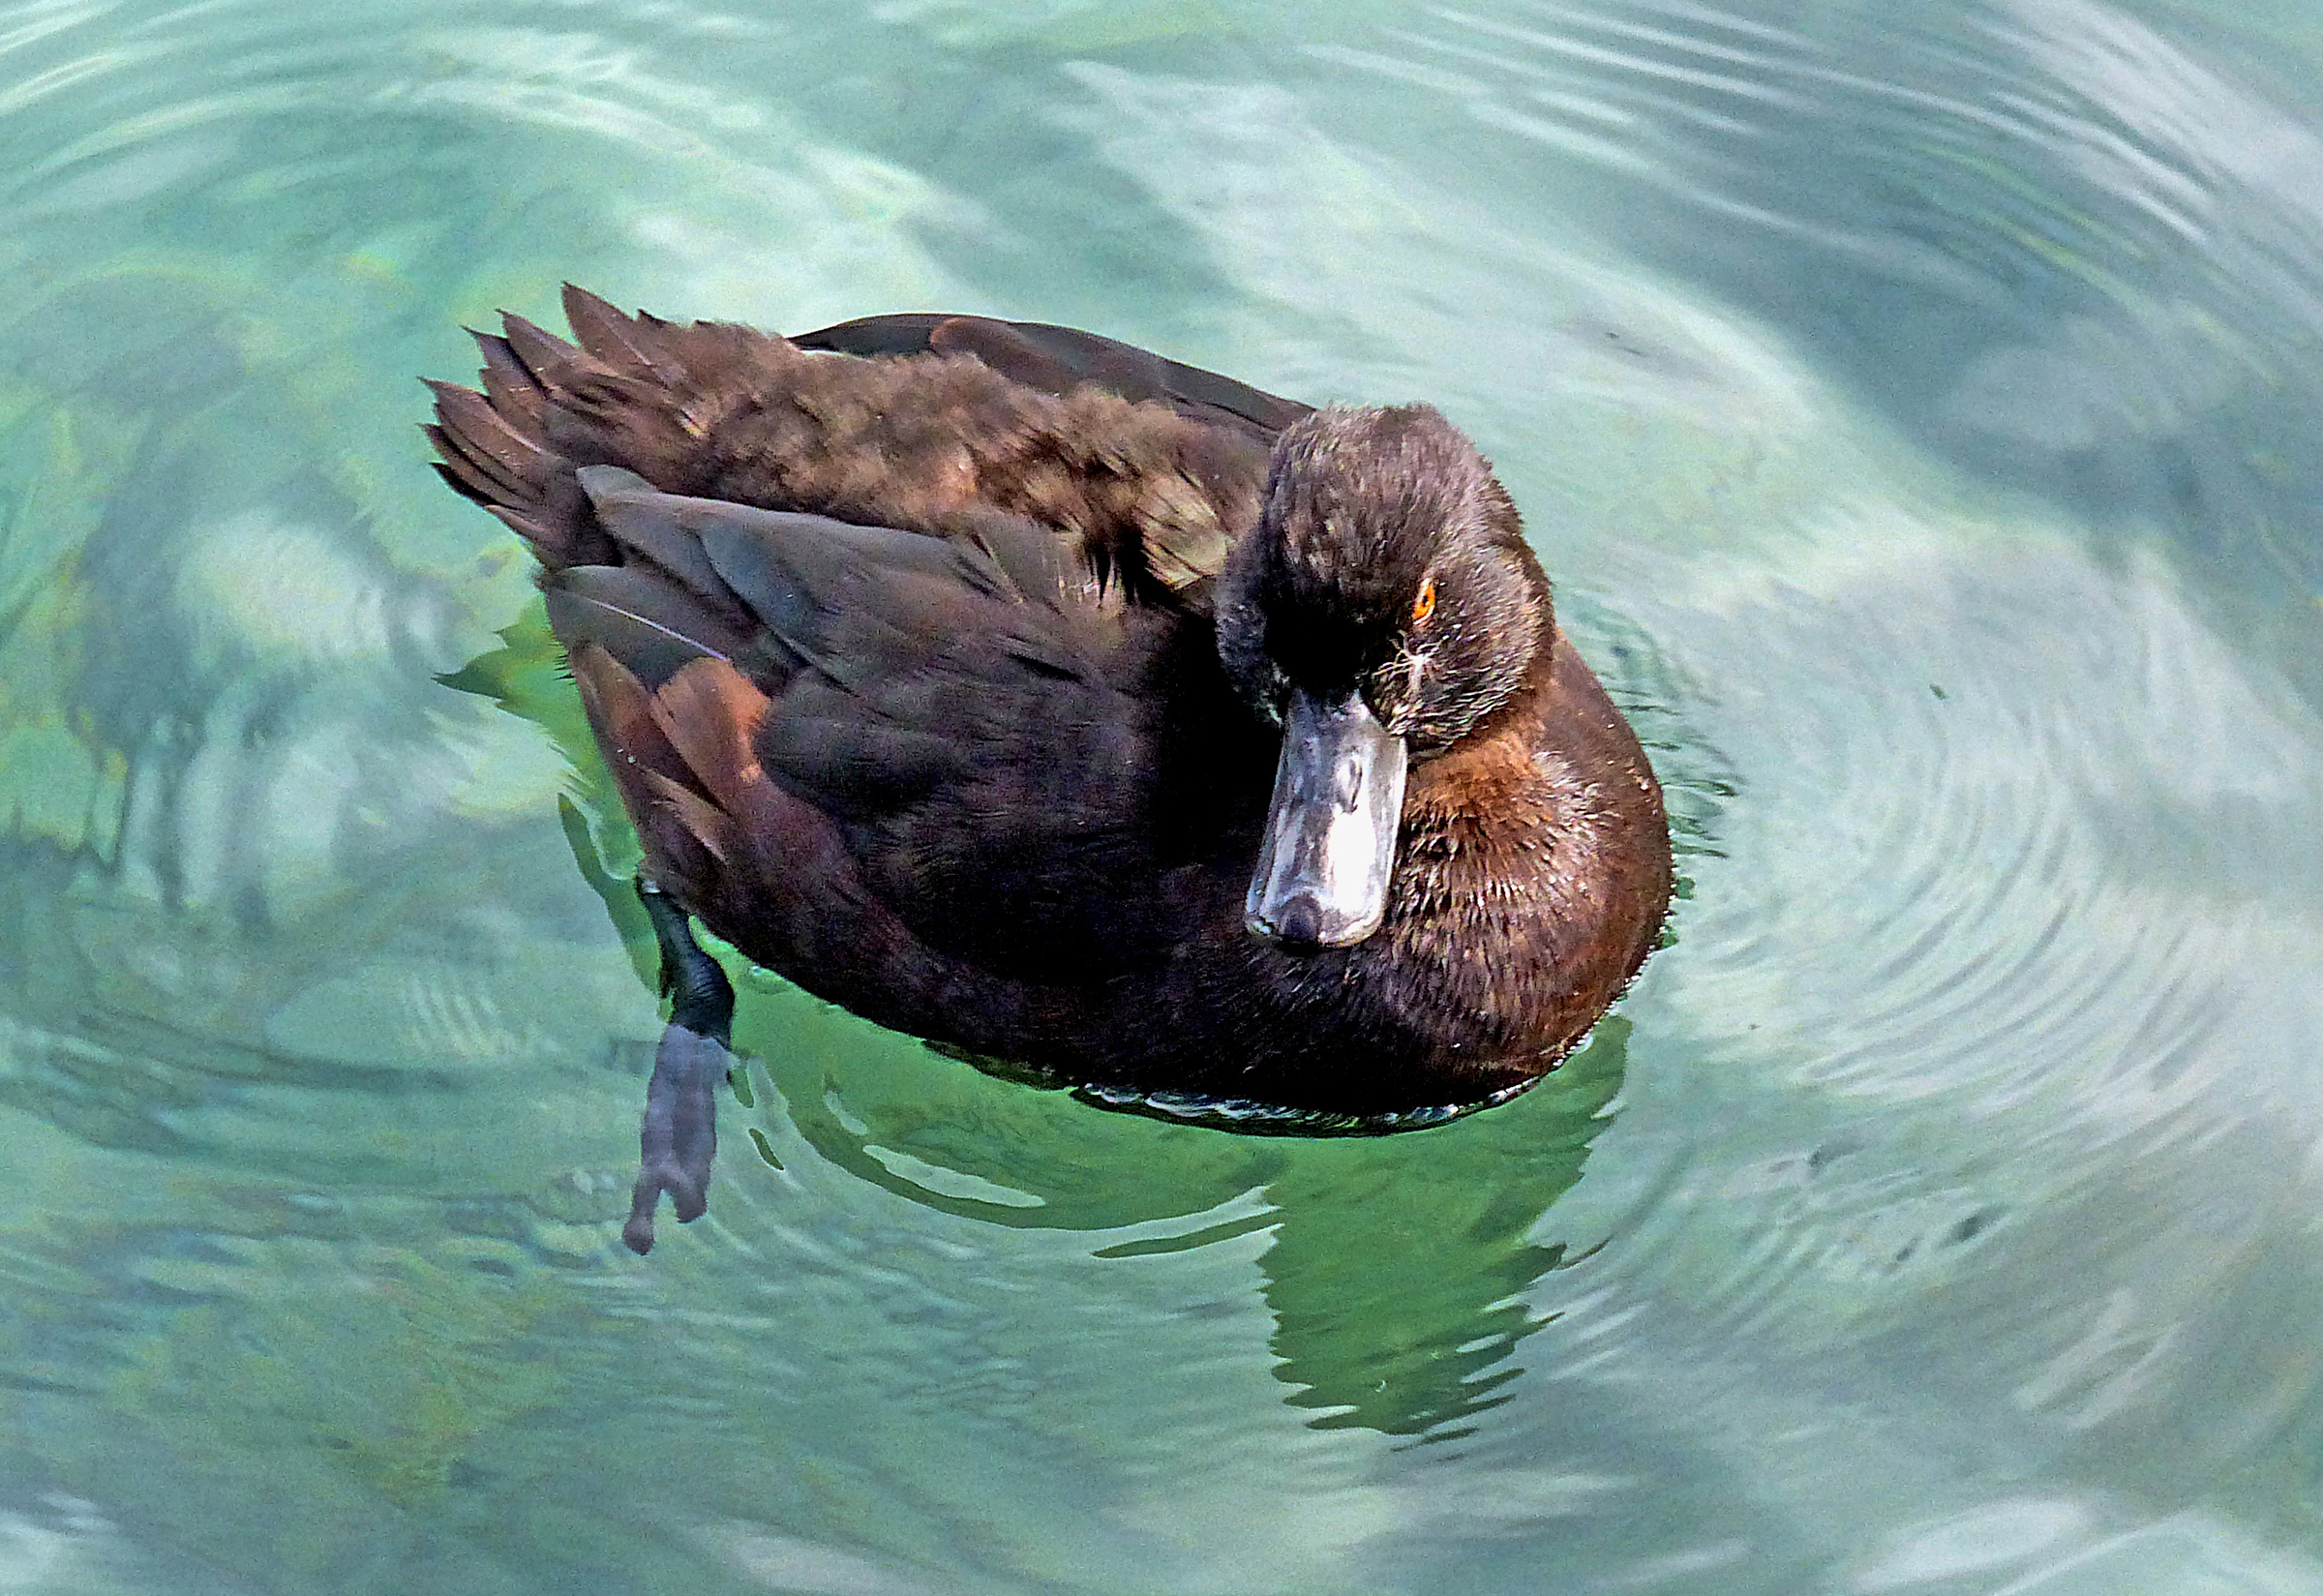
water, bird, wing, wildlife, beak, fauna, duck, vertebrate, ducks, waterfowl, bridgecamera, newzealandbirds, scaup, flickrsbestcreatures, lumixf200, water bird, mallard, ducks geese and swans, seaduck